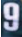
Number: 9